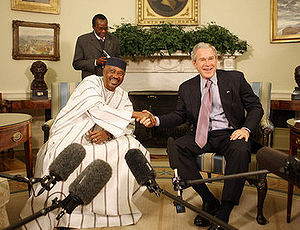
Mali / Politik og regering
Forhenværende præsident Amadou Toumani Touré sammen med George W. Bush.
Mali, officielt Republikken Mali er en indlandsstat i Vestafrika. Mali er det syvendestørste land i Afrika og grænser mod nord til Algeriet, mod øst til Niger, mod syd til Burkina Faso og Elfenbenskysten, mod sydvest til Guinea og mod vest til Senegal og Mauretanien.